History of Silesia

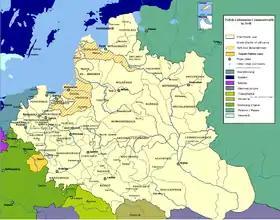
Polish–Lithuanian Commonwealth and Duchy of Opole and Racibórz in 1648

The Peace of Westphalia ended the Thirty Years' War. The duchies of Liegnitz, Brieg, Wohlau, Oels and the city of Breslau retained religious freedom, and the construction of three Protestant churches, the Churches of Peace, was permitted. The systematic oppression of the Protestant faith was intensified in the rest of Silesia as most churches were closed or given to the few remaining Catholics. A new exodus to surrounding countries started, which led to the foundation of several new towns. Protestant churches close to the Silesian border, the so-called "border churches" (German: Grenzkirchen), were built to provide a place where Silesians could practise their religion.